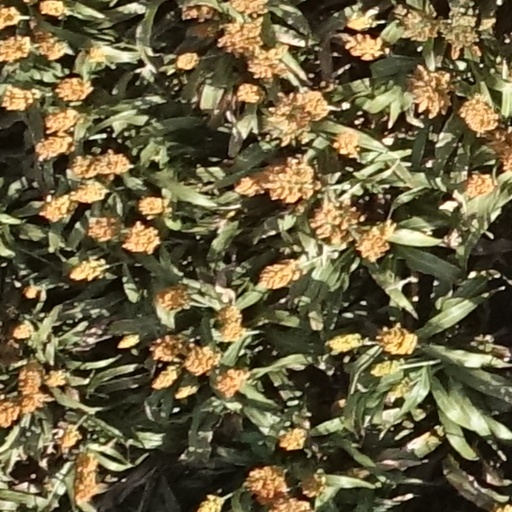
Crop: sorghum